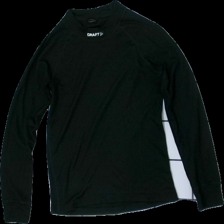
View: front
Type: Training top
Category: Ladies
Brand: Craft
Colors: Black
Material: 100% polyester
Cut: Regular, Turtle neck
Season: All
Smell: Minor
Price range: <50
Recommended usage: Export
Comment: detergent scent